Leroy Keith (criminal)

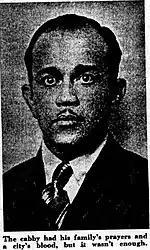
Photograph of David Suro, provided by the family

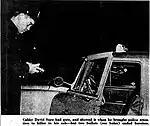
Detectives examining the Suro crime scene

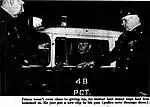
Inspection of damage done to the vehicle

About a month after the Von Gunten killing, the New York City police were alerted that Keith might be residing in the city, as a recent wave of liquor store and service station robberies matched his modus operandi. They were informed to stake out an apartment in The Bronx, where his mother was living, believing that their fugitive might appear there. Unbeknownst to them, on December 19, a 49-year-old cab driver named David Suro was cruising around Harlem when he was hailed at Seventh Avenue. He picked up two men and two women: one of the men was referred to as "Frisco Keith" by his companions. While driving through the heavy traffic and reaching Webster Avenue, the two men took out guns and told Suro that this was a stick-up. However, noticing that there was a police car parked nearby, the driver crashed the taxi into them, causing the robbers to exit. However, Keith fired two shots at Suro while exiting, hitting him in the chest and abdomen. Shortly after, Leroy Keith was engaged in hot pursuit by a multitude of patrolmen throughout the crowded streets, both sides exchanging gunfire but miraculously avoiding any civilian casualties. Keith was eventually cornered at a parked car and surrounded by five officers. Refusing to back down, he fired four times, but missed each shot. In response, Sgt. Richard Boland and officer James J. Connelly returned fire, with five of the bullets hitting the murderer in the chest, midsection and legs, effectively immobilizing him.